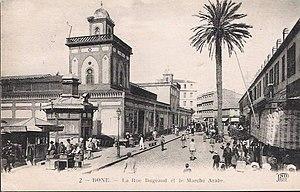
Carte postale montrant le marché arabe (crédit ND.Phot)
Le marché couvert d'Annaba, connu localement sous le nom de « Marché français » ou « Marché El Hout », est un marché alimentaire situé au centre de la ville d'Annaba.